Women Everywhere

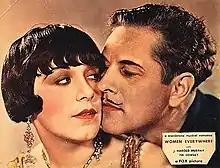
Lobby card

Women Everywhere is a 1930 American Pre-Code musical adventure film directed by Alexander Korda and starring J. Harold Murray, Fifi D'Orsay, and George Grossmith, Jr. It is set amongst the French Foreign Legion in North Africa.